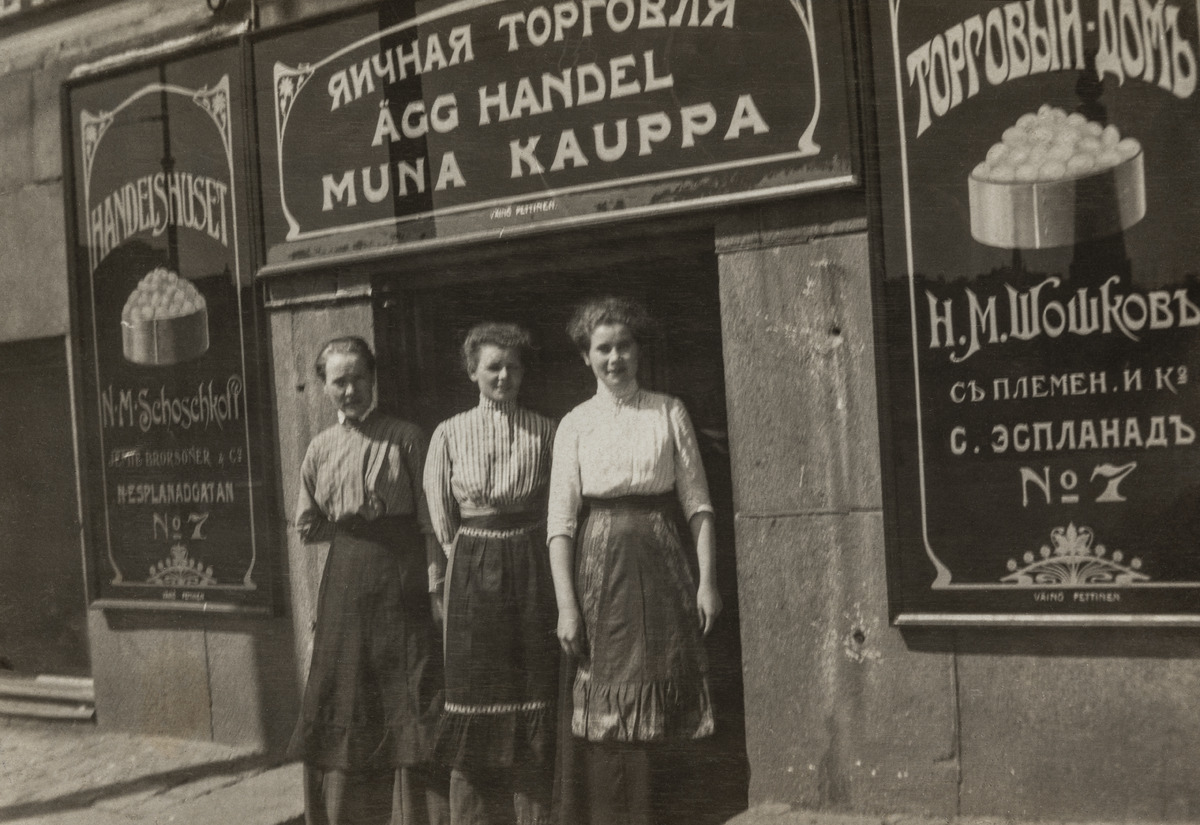
N
sisällön kuvaus: N.M. Schoschkoffin munakauppa, Pohjois-Esplanaadikatu 7 ( nykyinen Pohjoisesplanadi), Heidenstrauchin talo, kortteli Elefantti. mustavalkoinen
Ajankohta: kuvausaika 1910 noin
Paikka: Suomi, Uusimaa, Helsinki, Kruununhaka Helsinki, Pohjoisesplanadi 7
Aiheet: kauppa, vähittäiskauppa, myymälät, myyjät, kananmunat, naiset, vaatteet, työvaatteet, venäläiset, venäläisyys